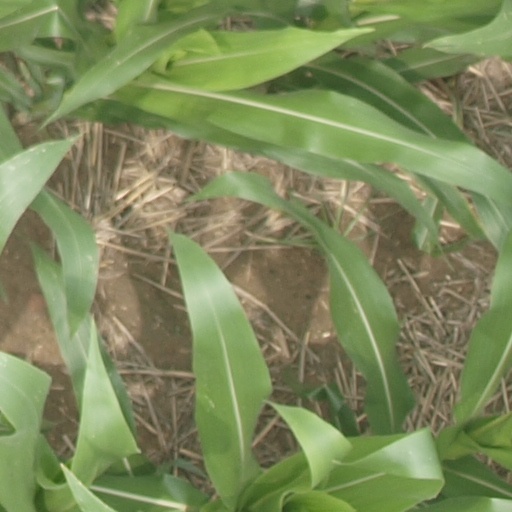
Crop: maize; corn